Tom Pistone

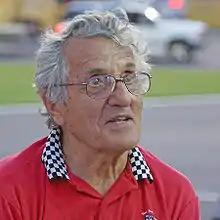
Pistone at Charlotte Motor Speedway in 2009

"Tiger" Tom Pistone (born March 17, 1929) is an American former NASCAR Grand National driver from Chicago. He made his Grand National debut in 1955. He won two races and finished 6th in championship points in the 1959 season for Carl Rupert, his best season statistically. He was away from NASCAR in 1963 and 1964, but returned in 1965 to drive in 33 races for Glen Sweet and Emory Gilliam, a career high, but only 8 top tens and a 32nd-place points finish came of it. His final and 130th cup race came in 1968. He won two NASCAR Convertible Division races.